Łeba railway station

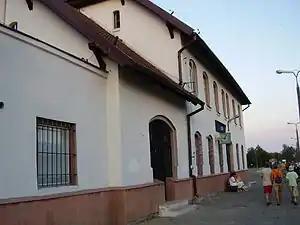

Łeba is a PKP railway station in Łeba (Pomeranian Voivodeship), Poland.